Primary color

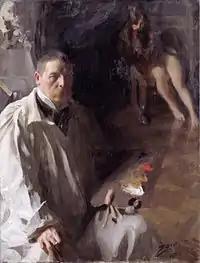
An 1896 self-portrait by Anders Zorn clearly showing a four-pigment palette of what are thought to be white, yellow ochre, vermillion, and black pigments

The first known use of red, yellow, and blue as "simple" or "primary" colors, by Chalcidius, ca. AD 300, was possibly based on the art of paint mixing.